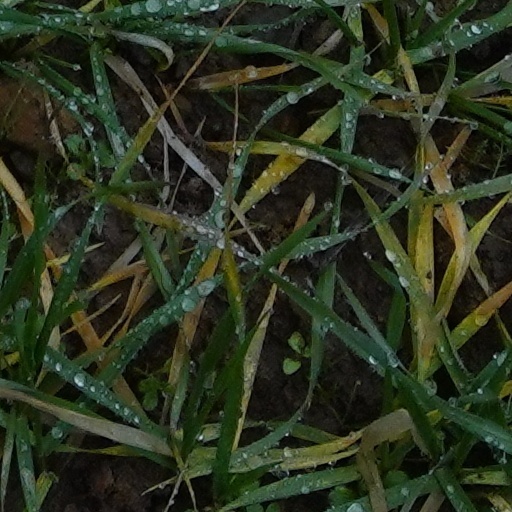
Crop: wheat